Björn Kuipers

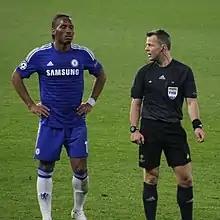
Kuipers refereeing a Champions League match between Paris Saint-Germain and Chelsea, March 2015

During the UEFA Euro 2016, he was in charge of the Group C match between Germany and Poland at the Stade de France in Saint-Denis and the Group D match between Croatia and Spain at the Nouveau Stade de Bordeaux in Bordeaux. Kuipers was then appointed to referee the quarter-final match between hosts France and Iceland at the Stade de France in Saint-Denis on 3 July 2016.